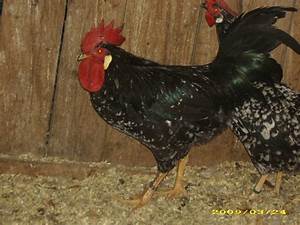
Label: gallina